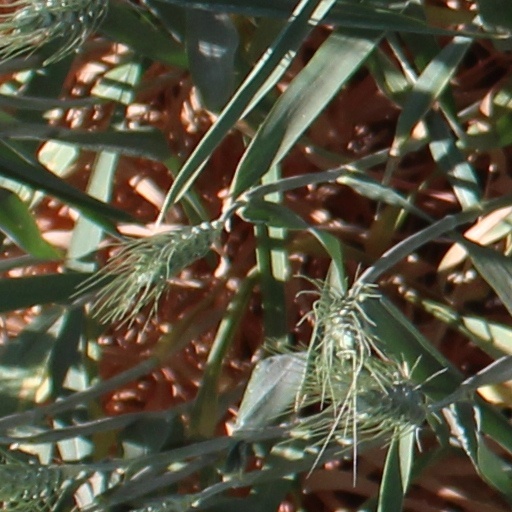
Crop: wheat